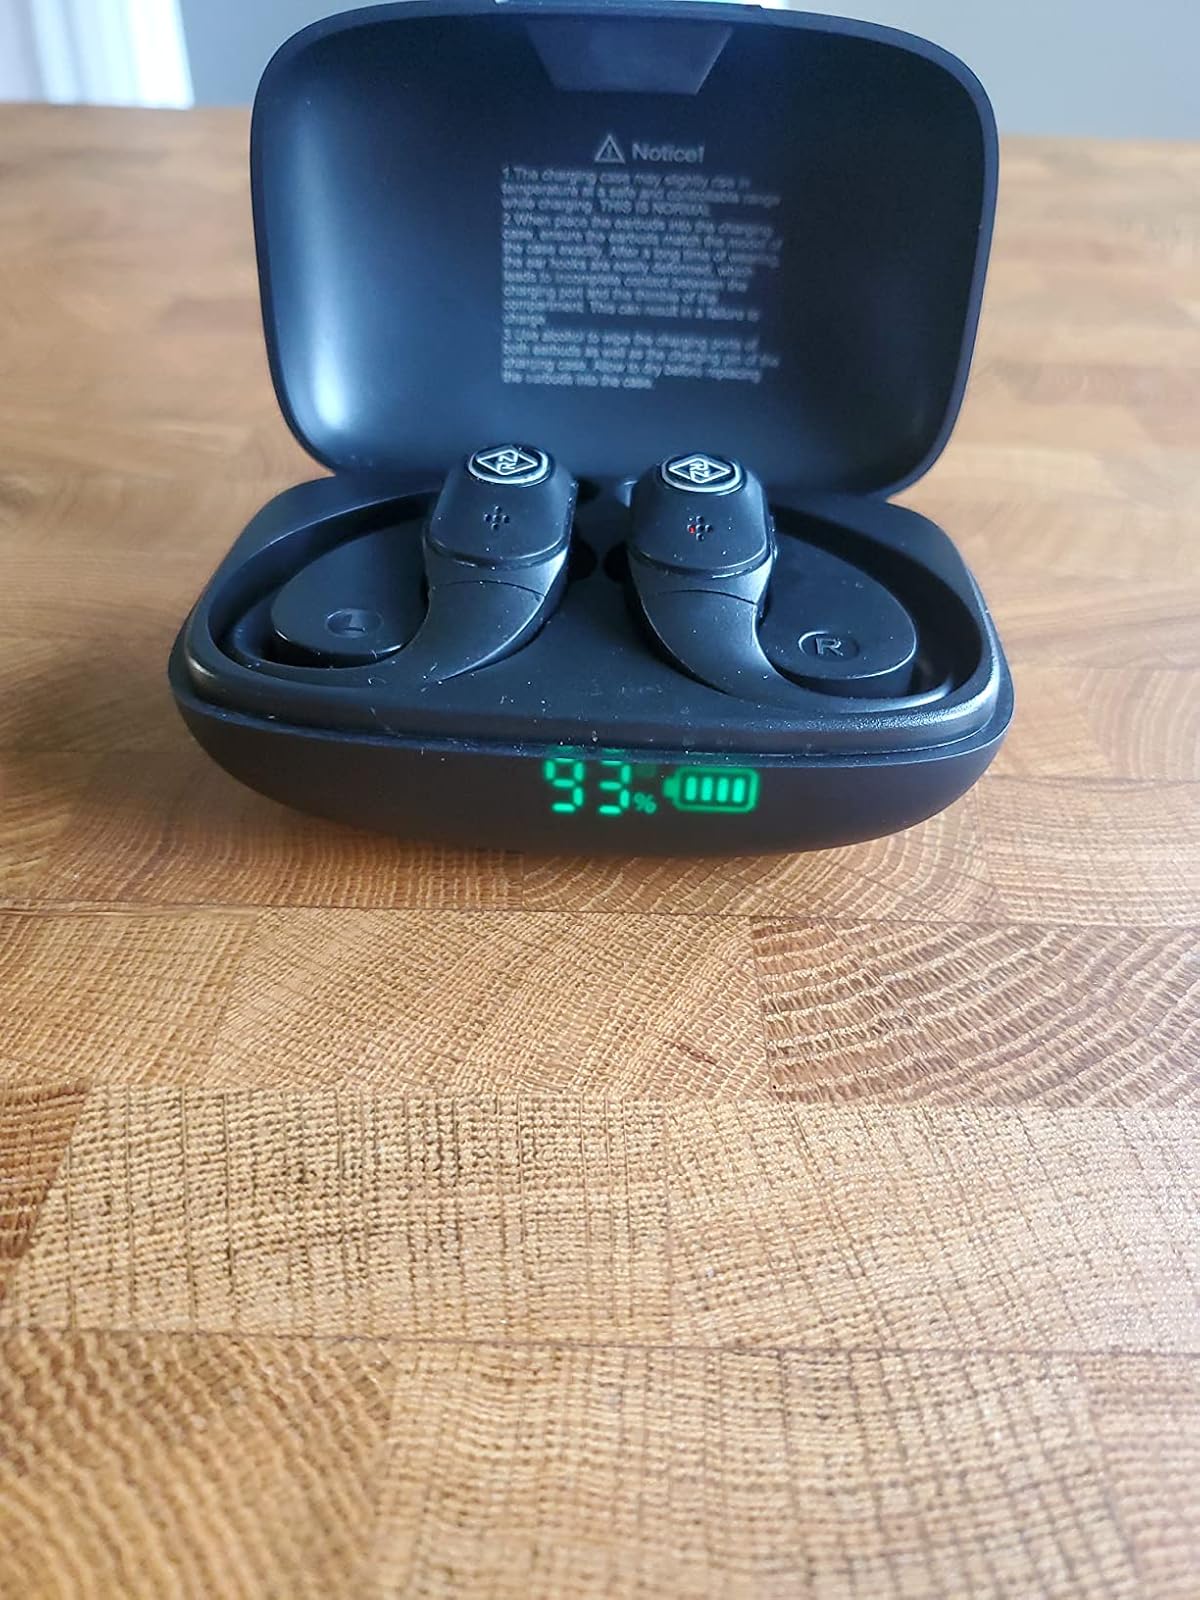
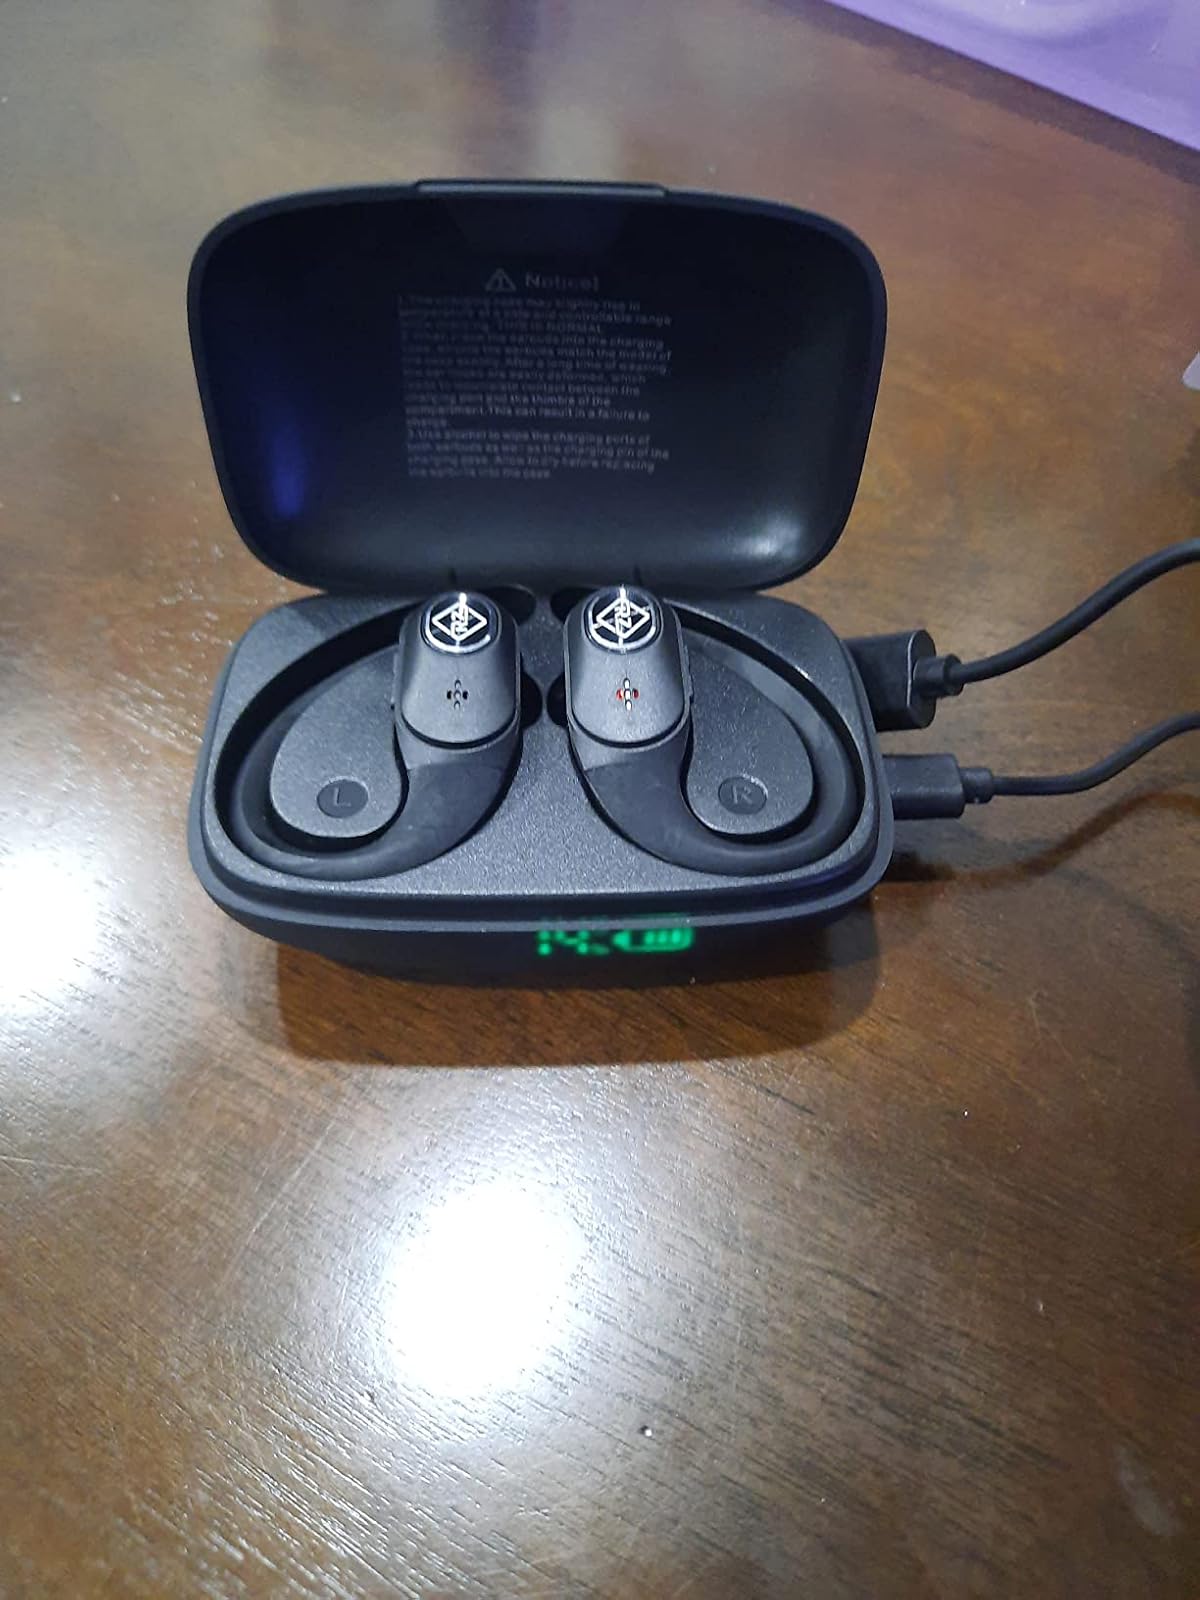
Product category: earbuds
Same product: no